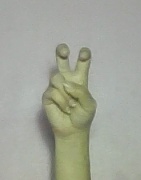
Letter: toot